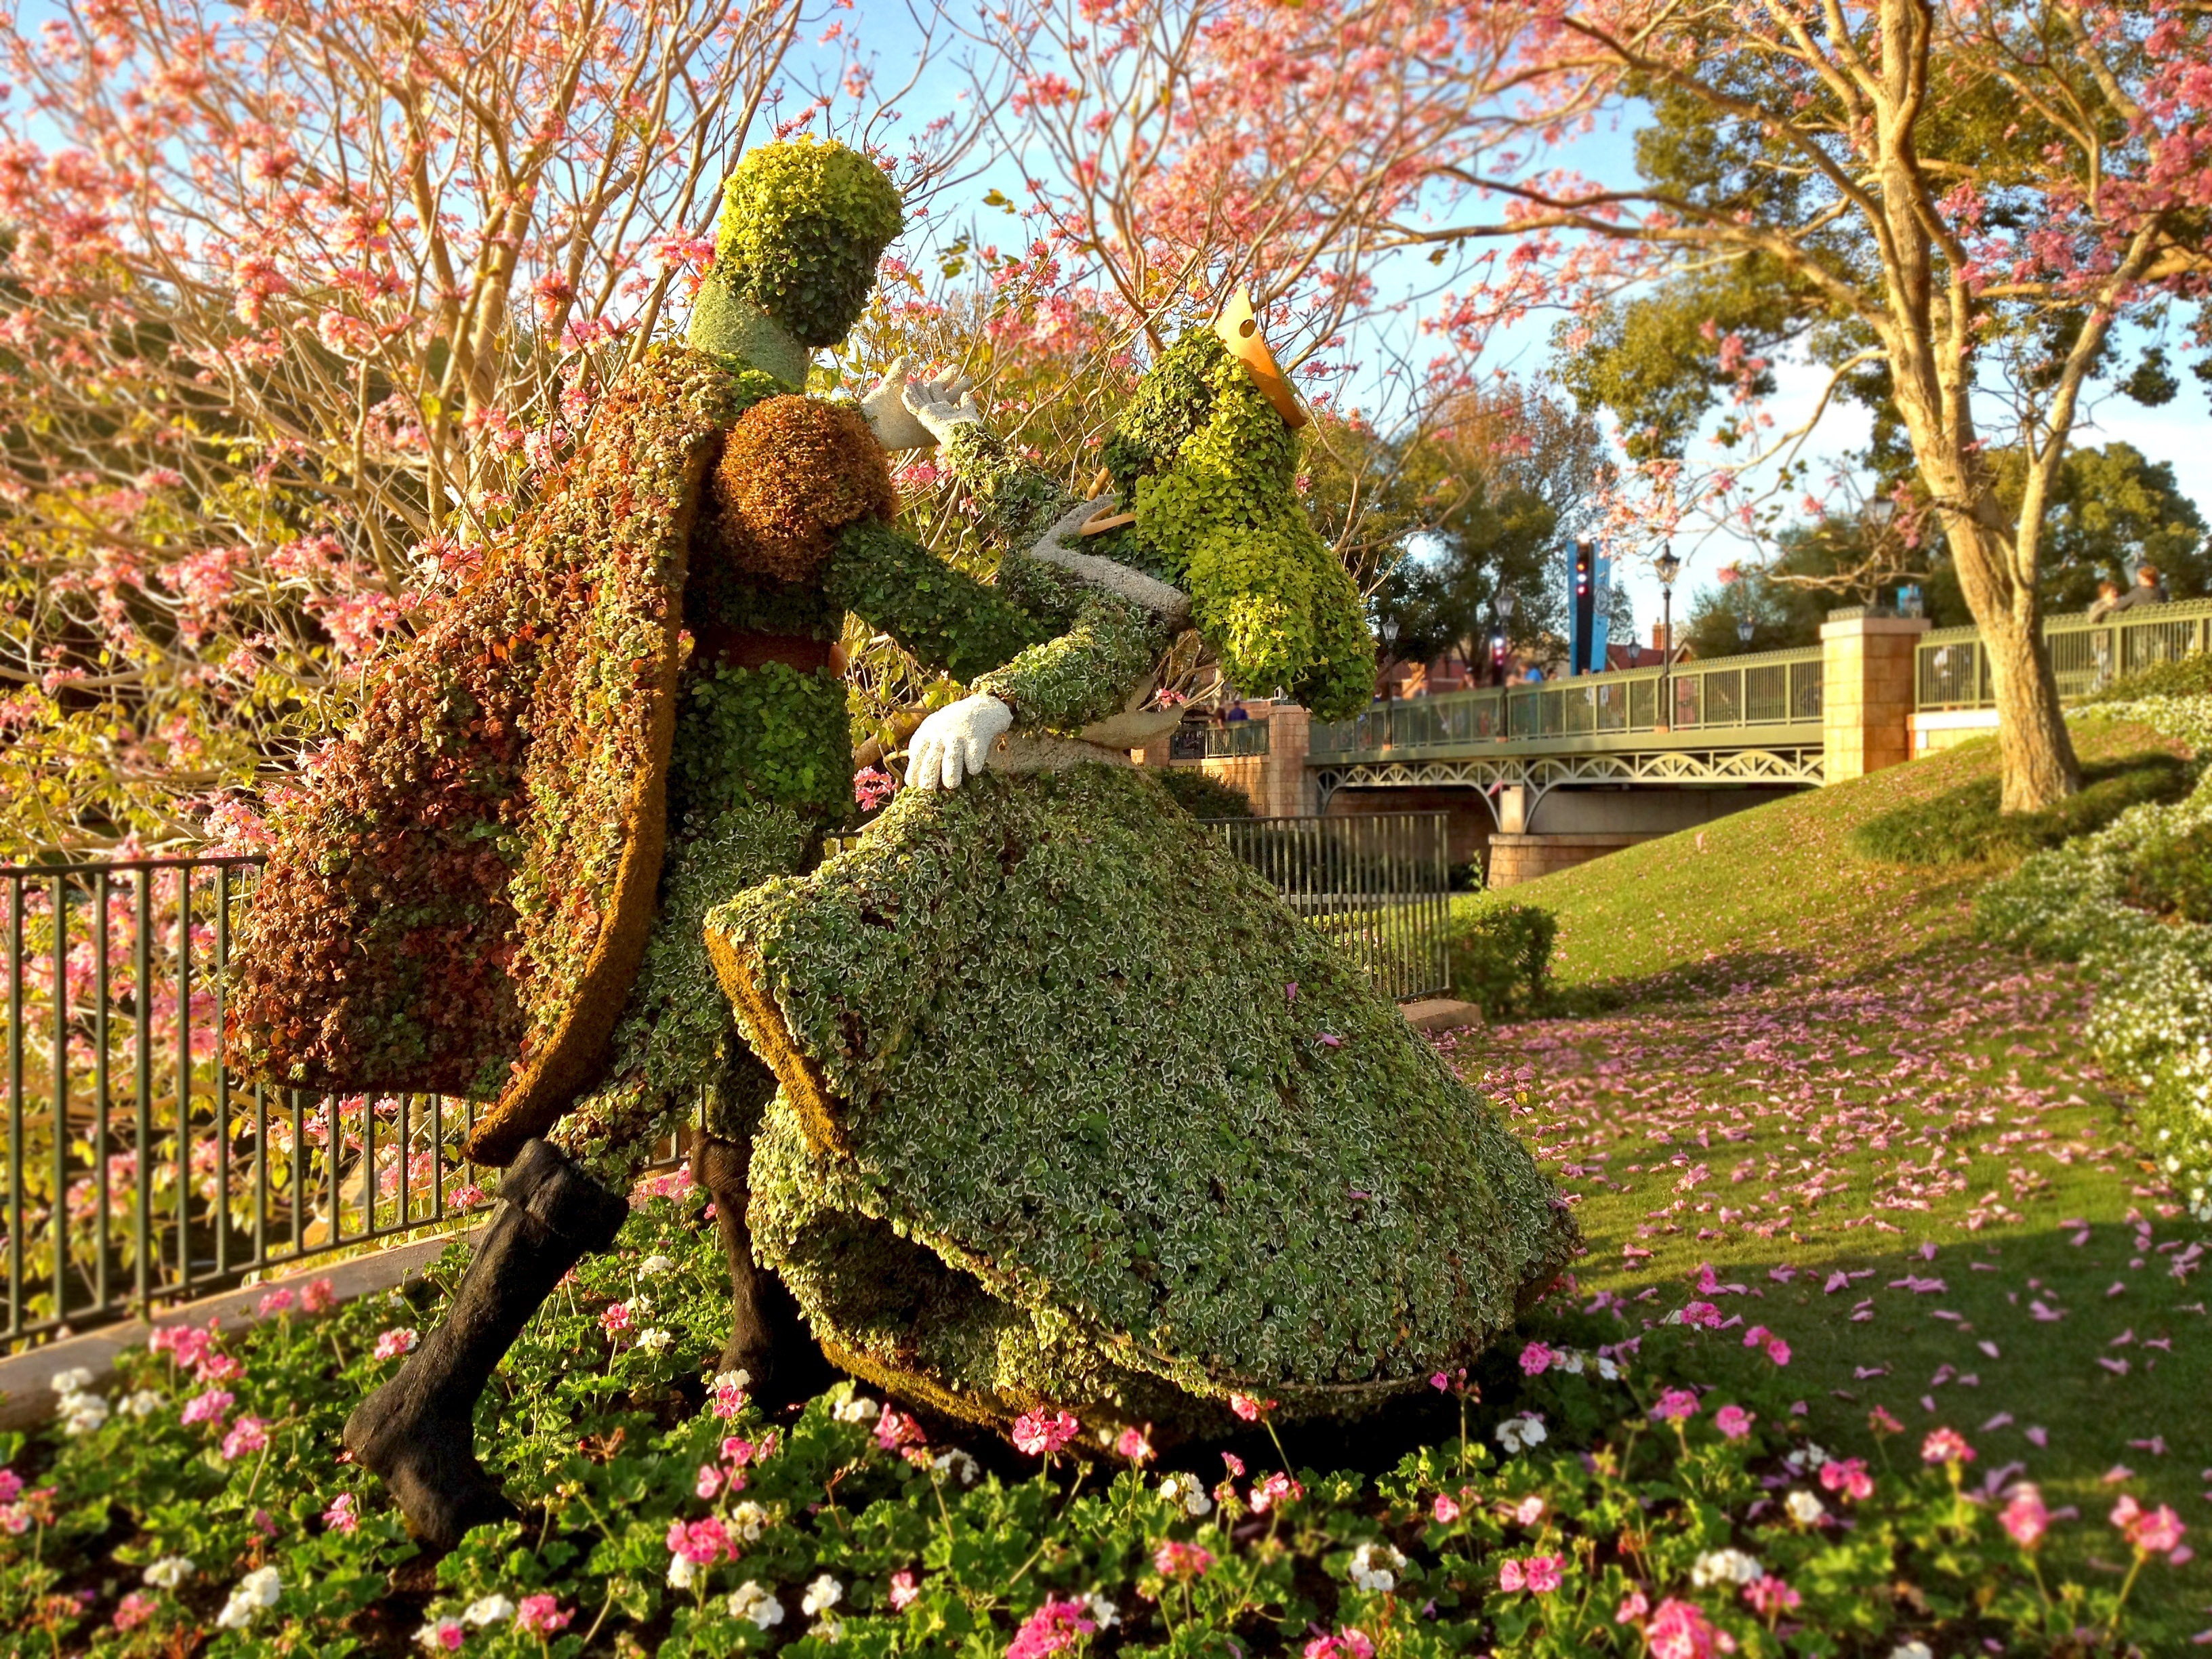
tree, plant, lawn, leaf, flower, decoration, autumn, park, botany, garden, flora, season, artwork, disney, sculpture, shrub, beast, beauty, botanical garden, woodland, flowering plant, woody plant, land plant, plant sculpture, plant artwork